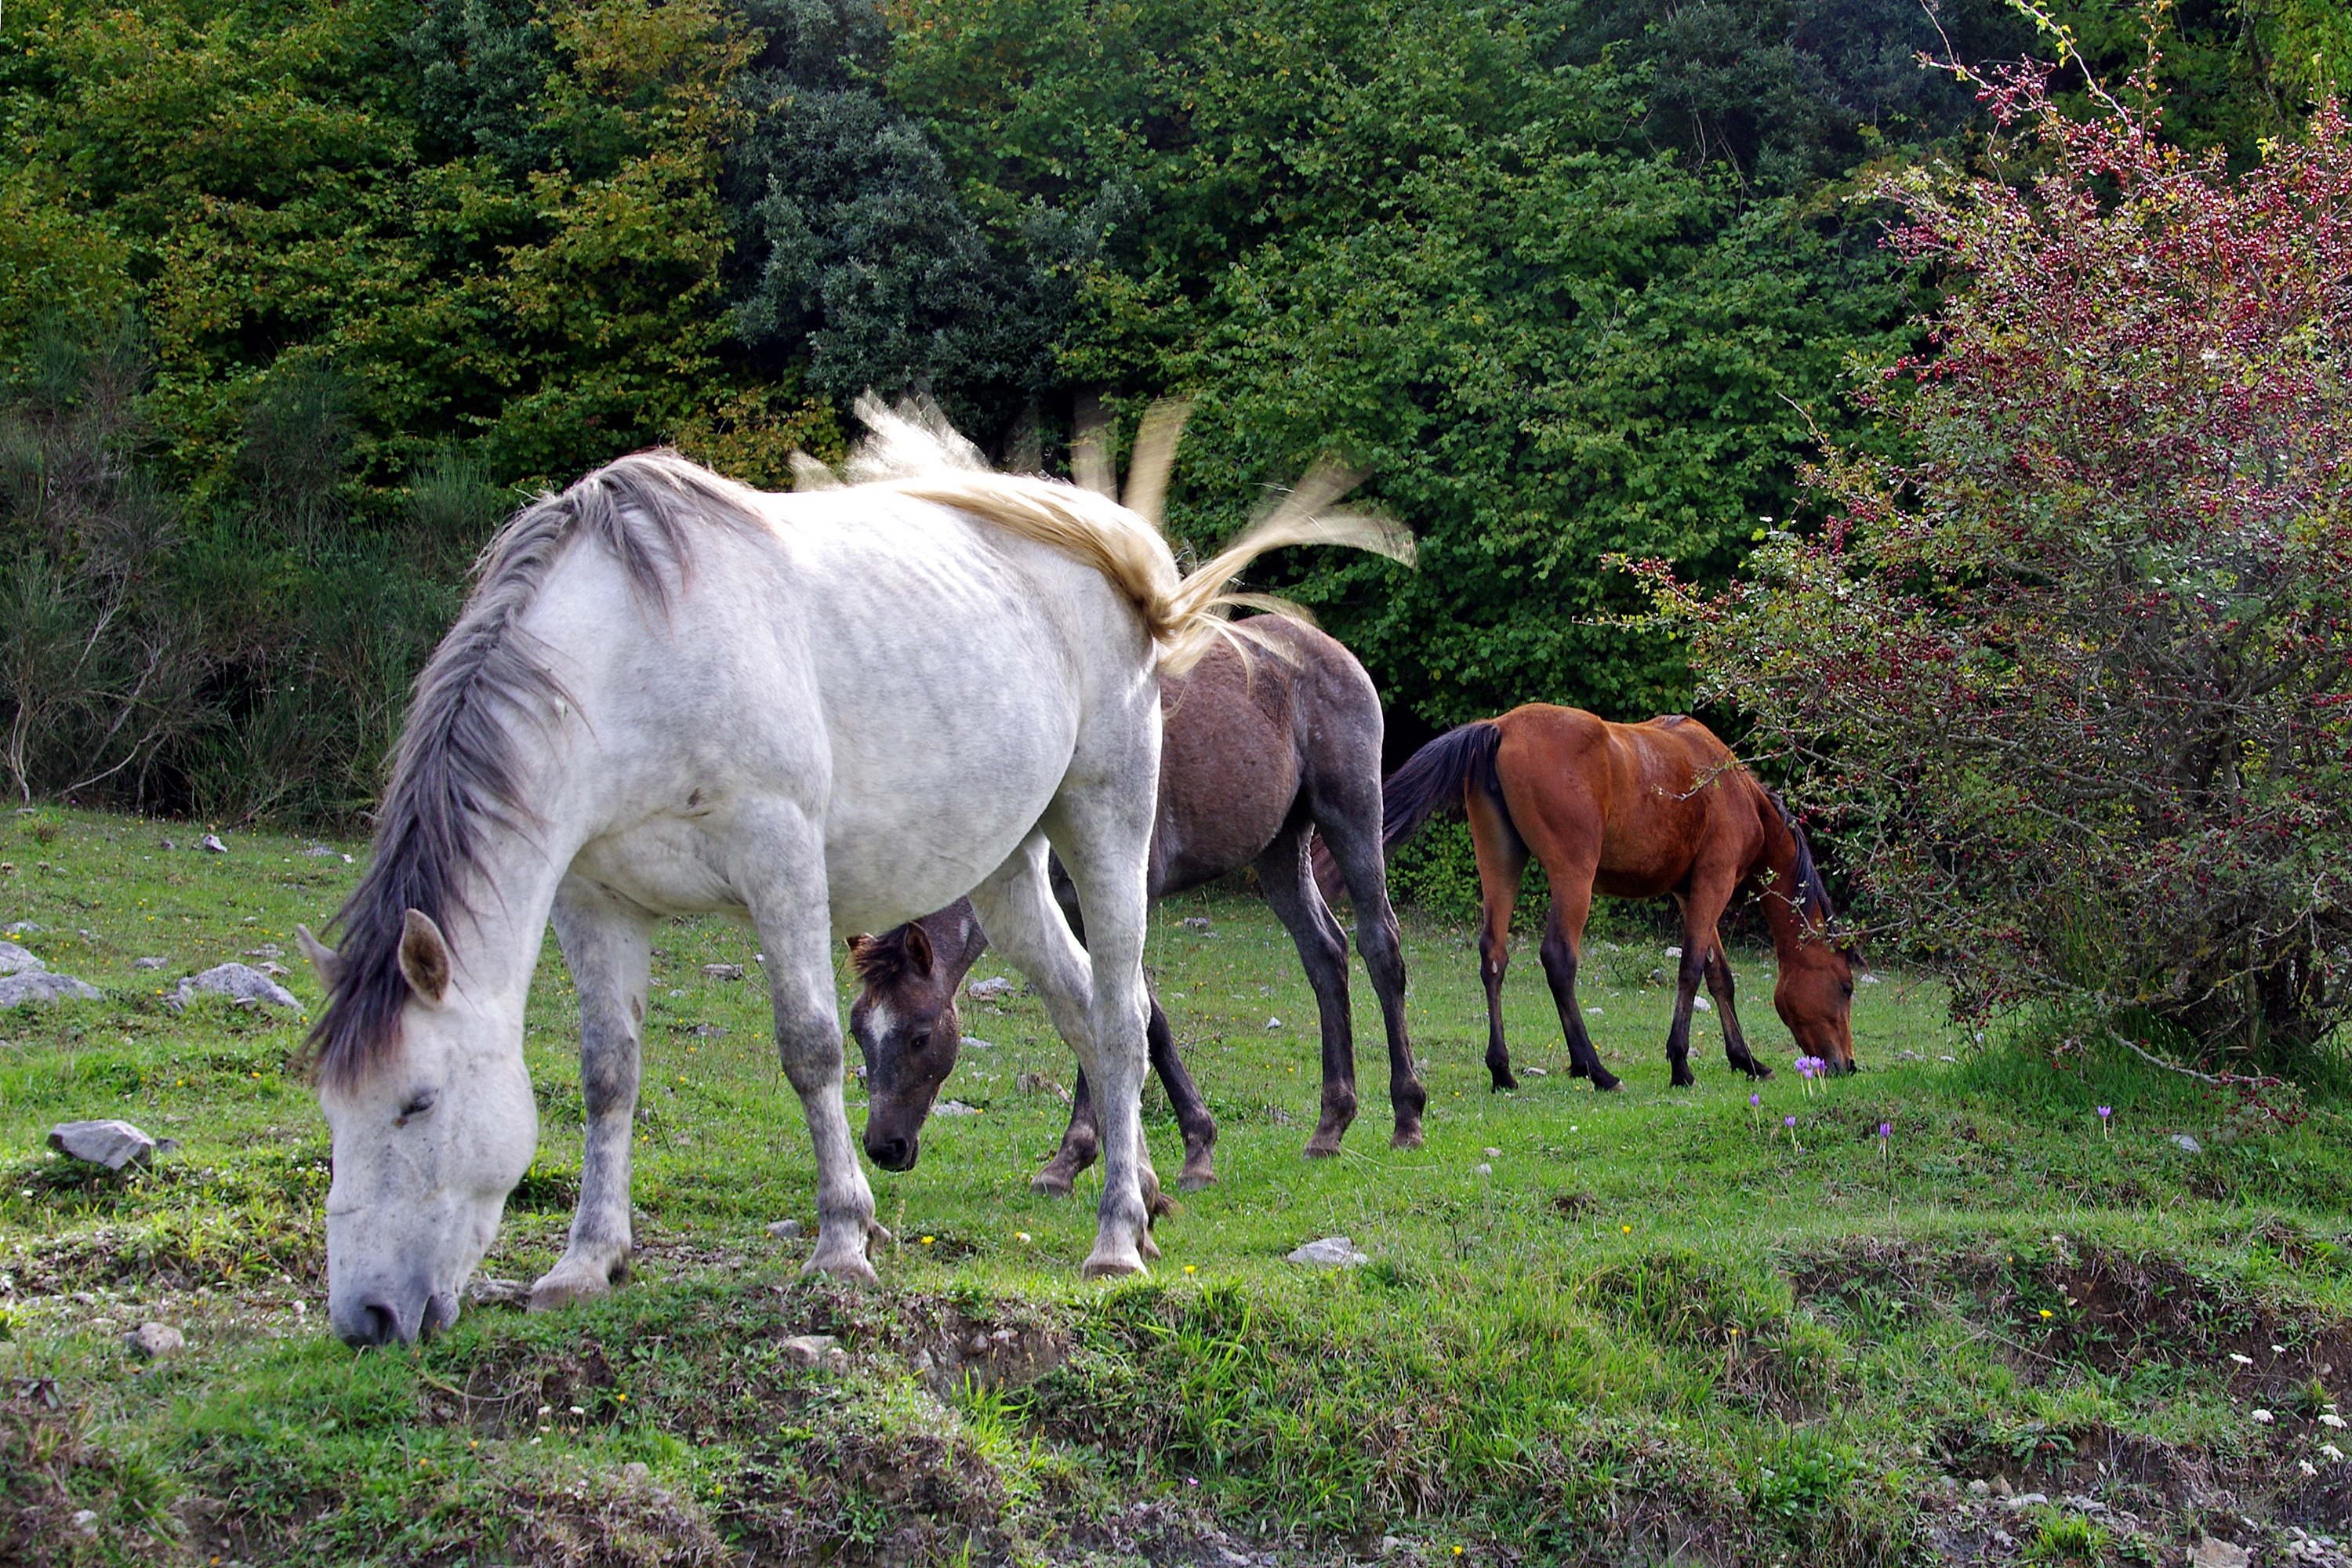
meadow, animal, herd, pasture, grazing, horse, mammal, stallion, fauna, prato, horses, animals, mare, foal, ecosystem, national park of abruzzo, the abruzzo national park, pack animal, trail riding, horse like mammal, mustang horse